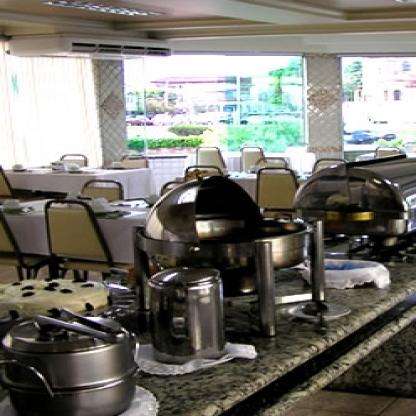
Scene: Indoor